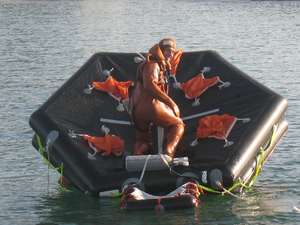
Début du retournement d'un radeau (pieds sur la bouteille)
Le radeau de sauvetage également nommé radeau de survie est un engin collectif de sauvetage. Il peut être de deux types : rigide ou gonflable. Dans ce dernier cas il est stocké dans un conteneur. D'encombrement très réduit, gonflable automatiquement si nécessaire, généralement de forme carrée ou octogonale, le radeau de sauvetage est destiné à abriter l'équipage d'un bateau lorsque ce dernier a fait naufrage. Il est conçu pour procurer un refuge fiable même dans les conditions les plus extrêmes – en particulier, sa forme et sa conception, doivent limiter au maximum les risques de chavirage.